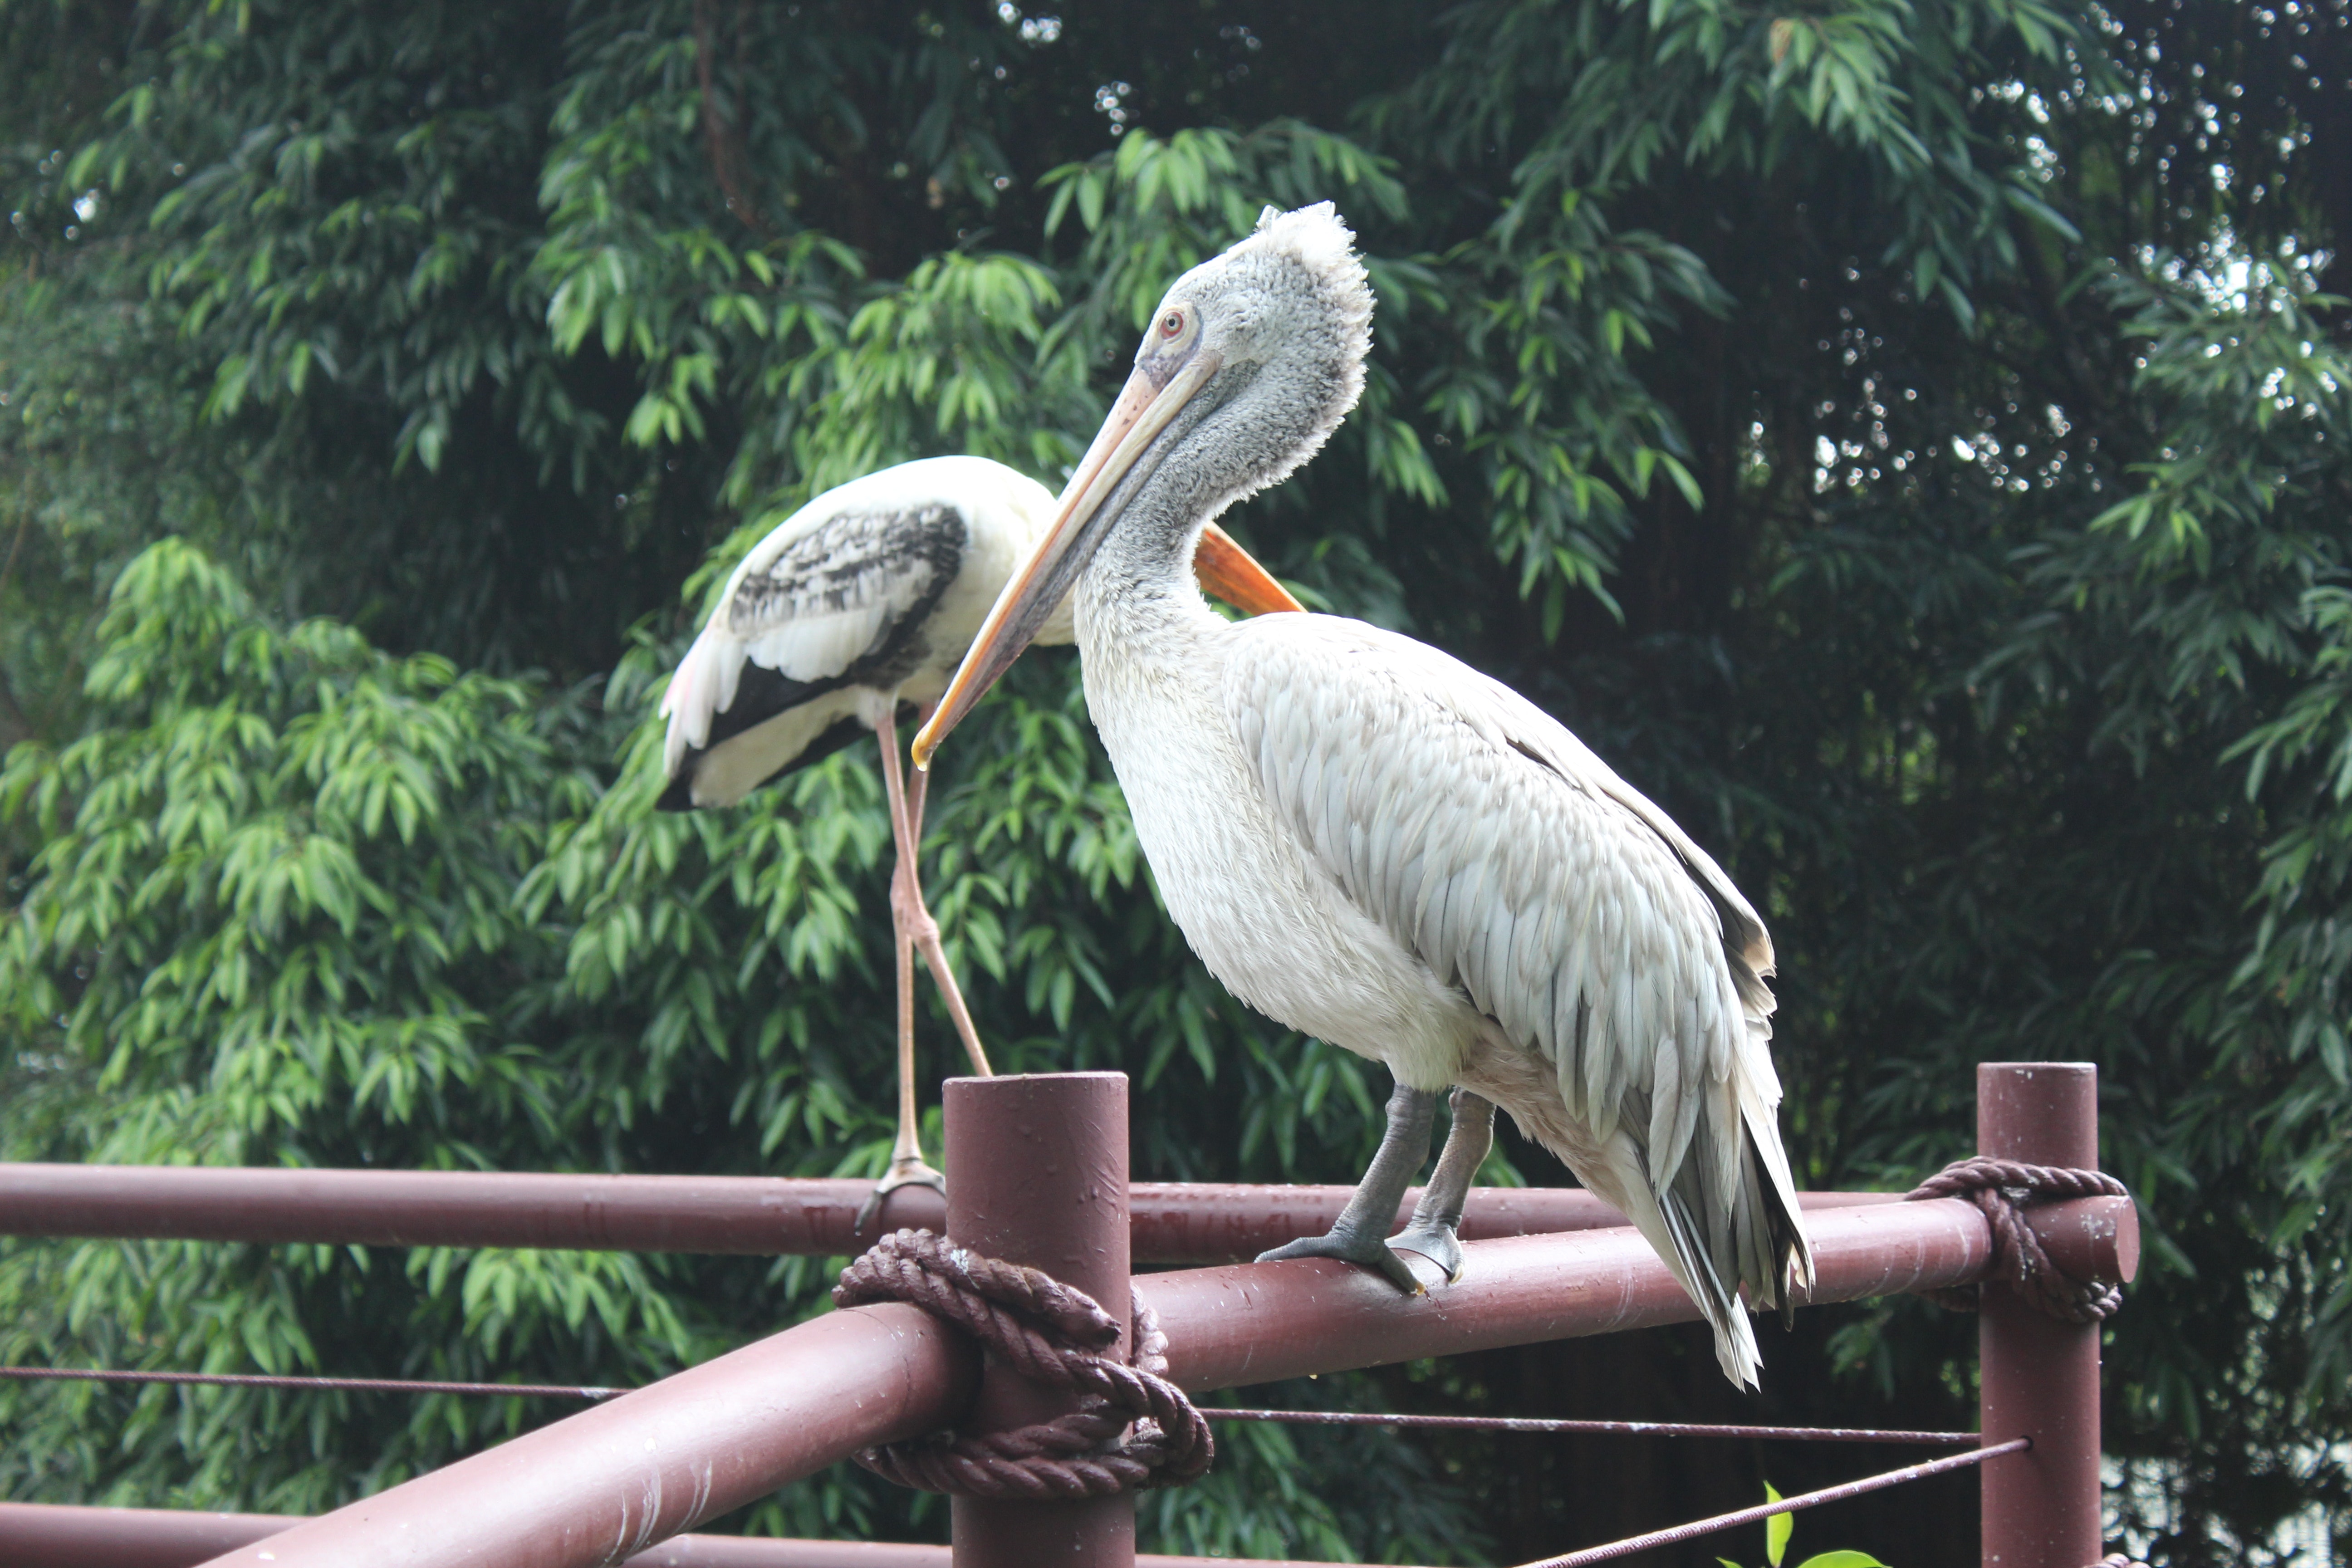
bird, pelican, vertebrate, beak, white pelican, brown pelican, pelecaniformes, seabird, zoo, nature reserve, ciconiiformes, stork, wildlife, adaptation